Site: brandenburg
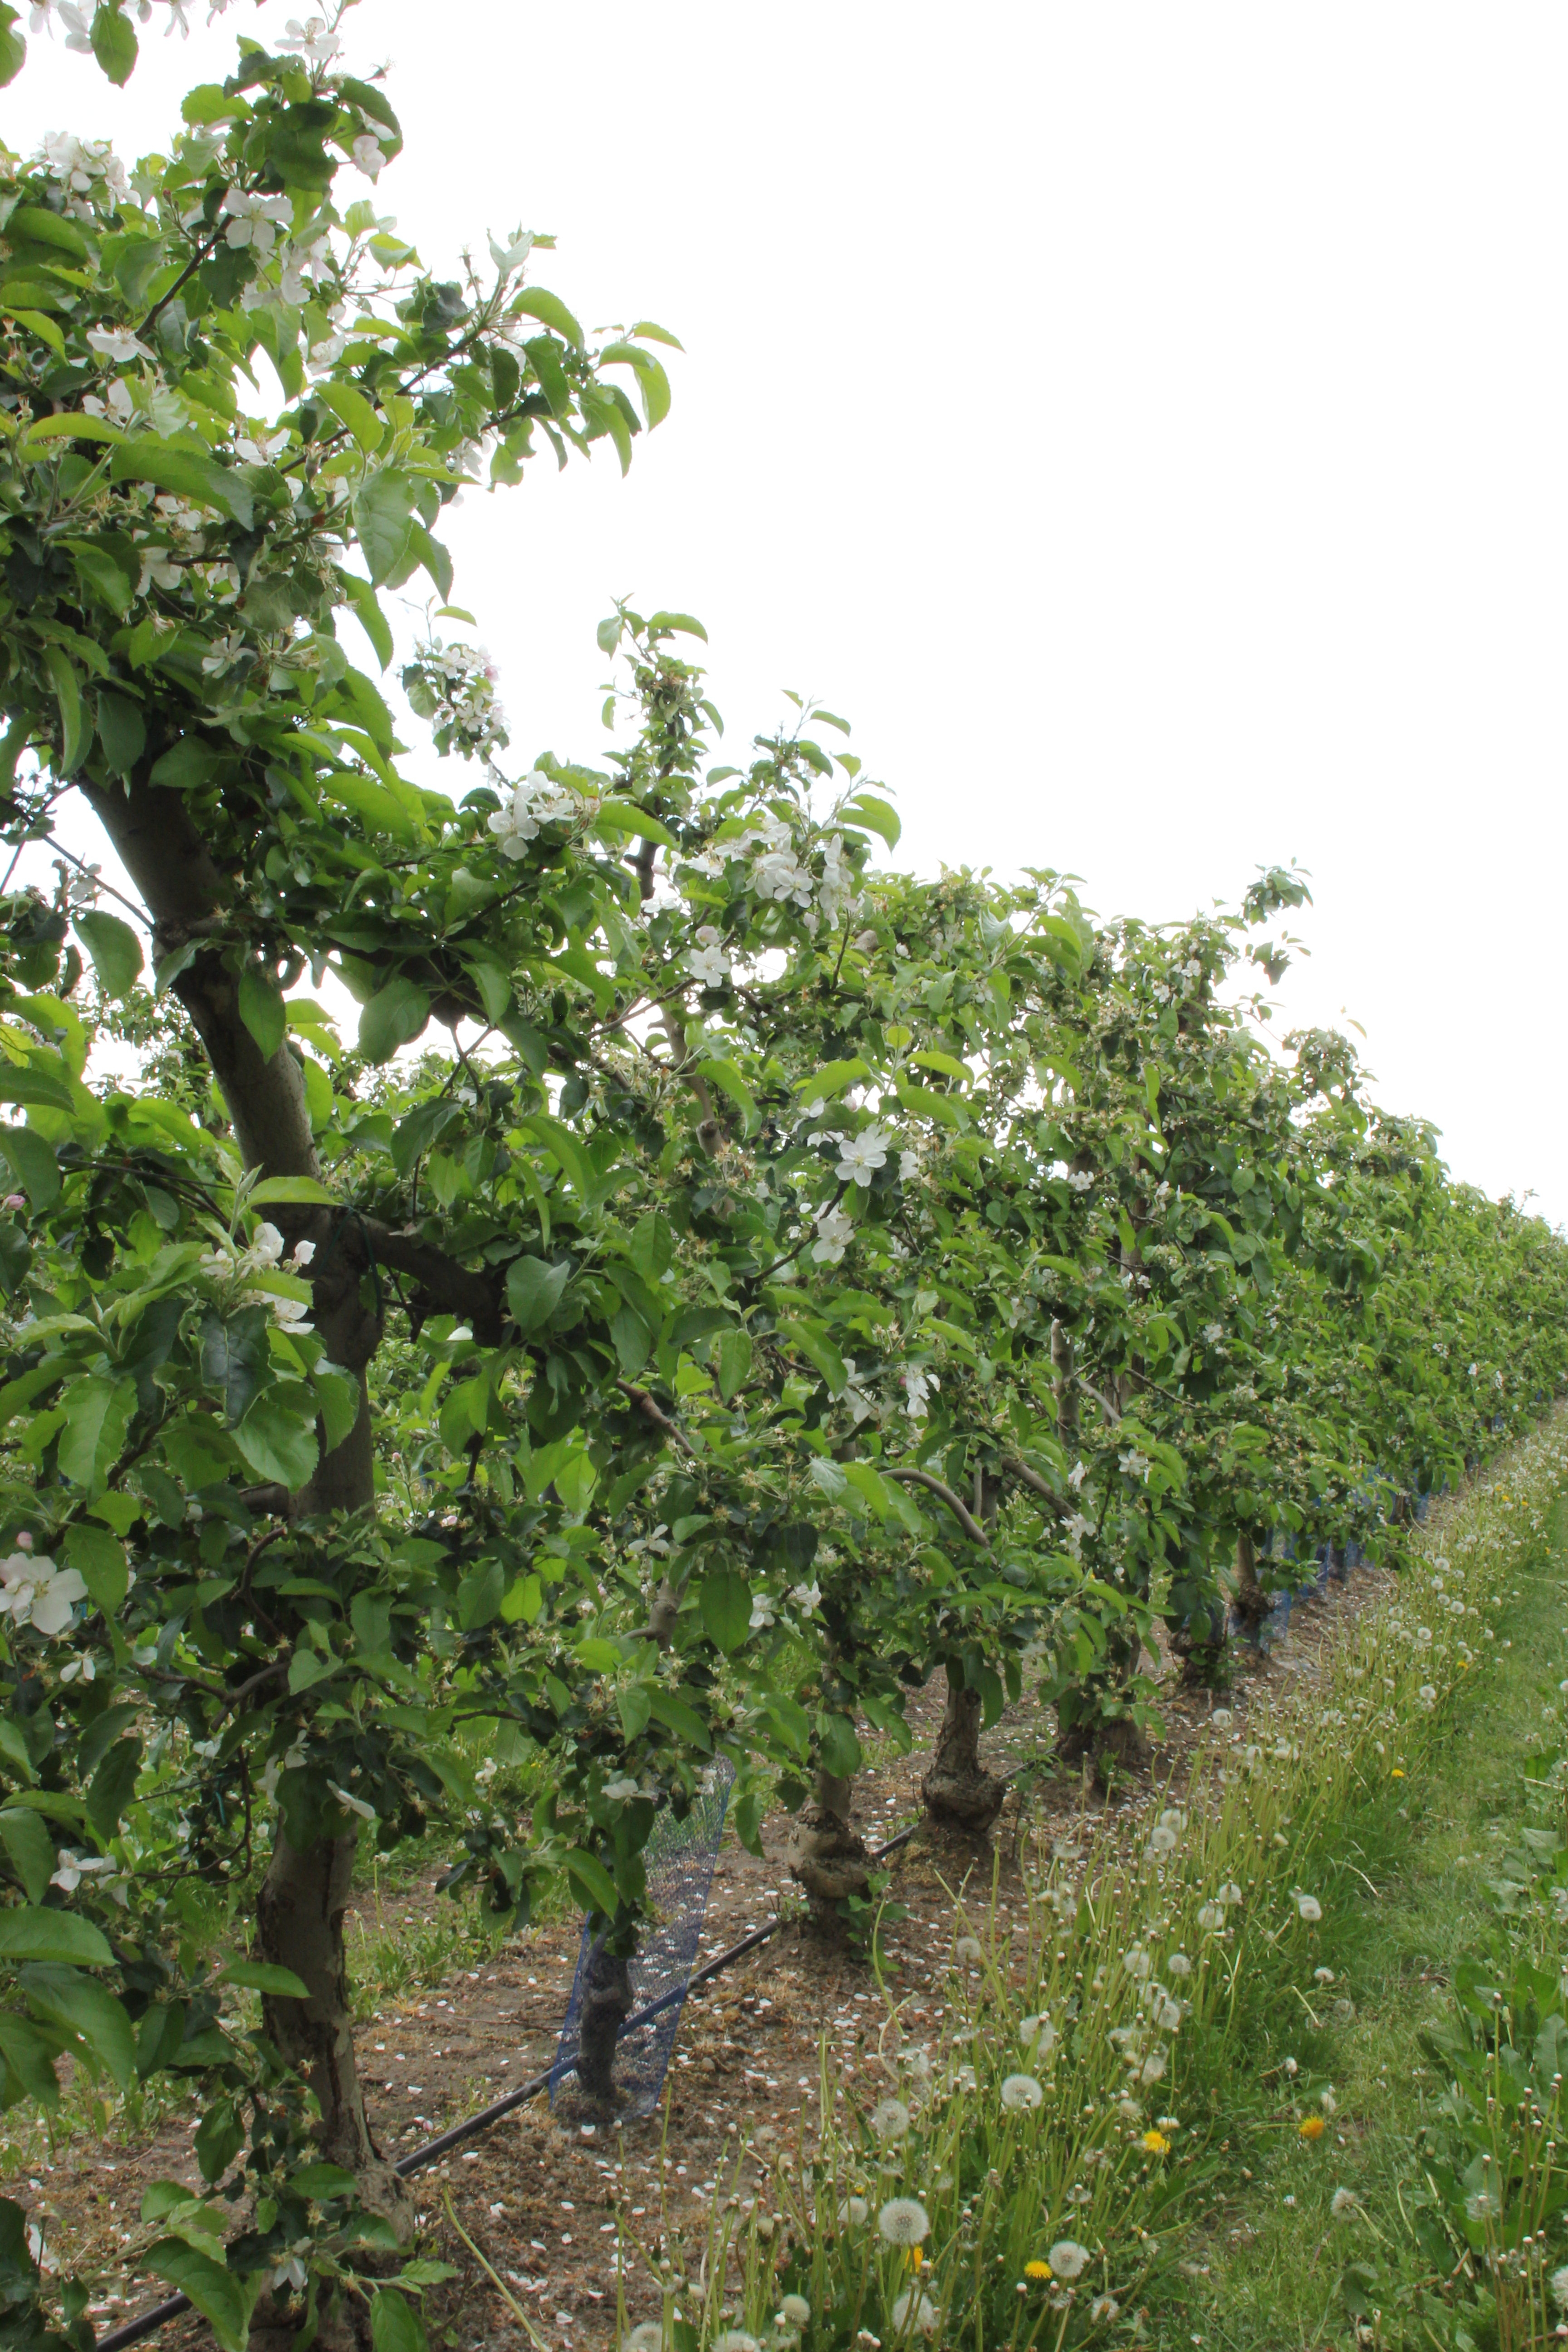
Growth stage (BBCH 67): Flowering